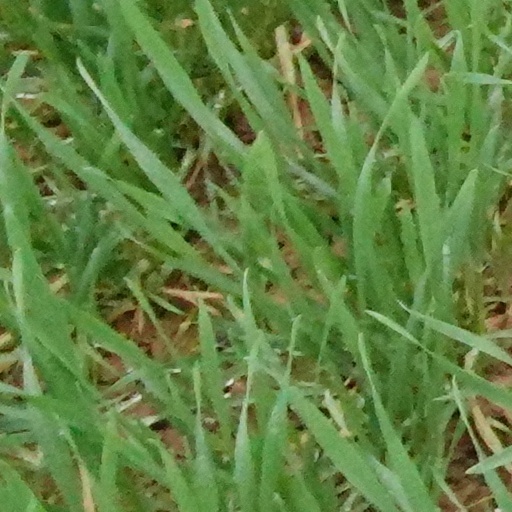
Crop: wheat